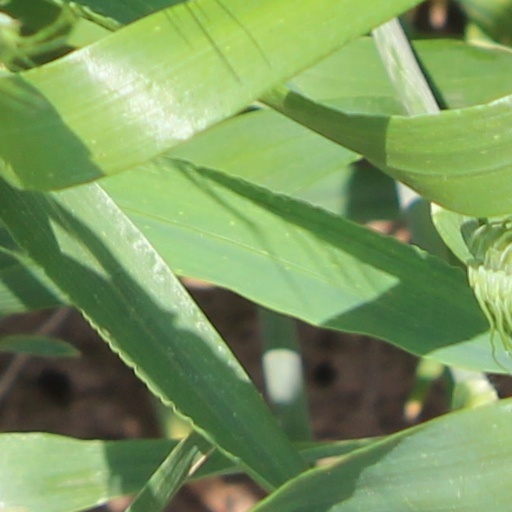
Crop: wheat